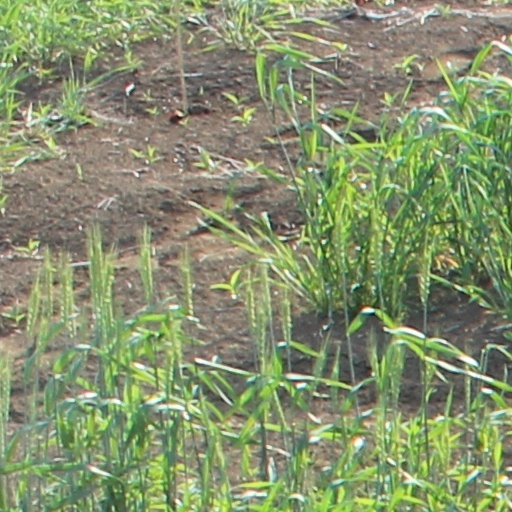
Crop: wheat